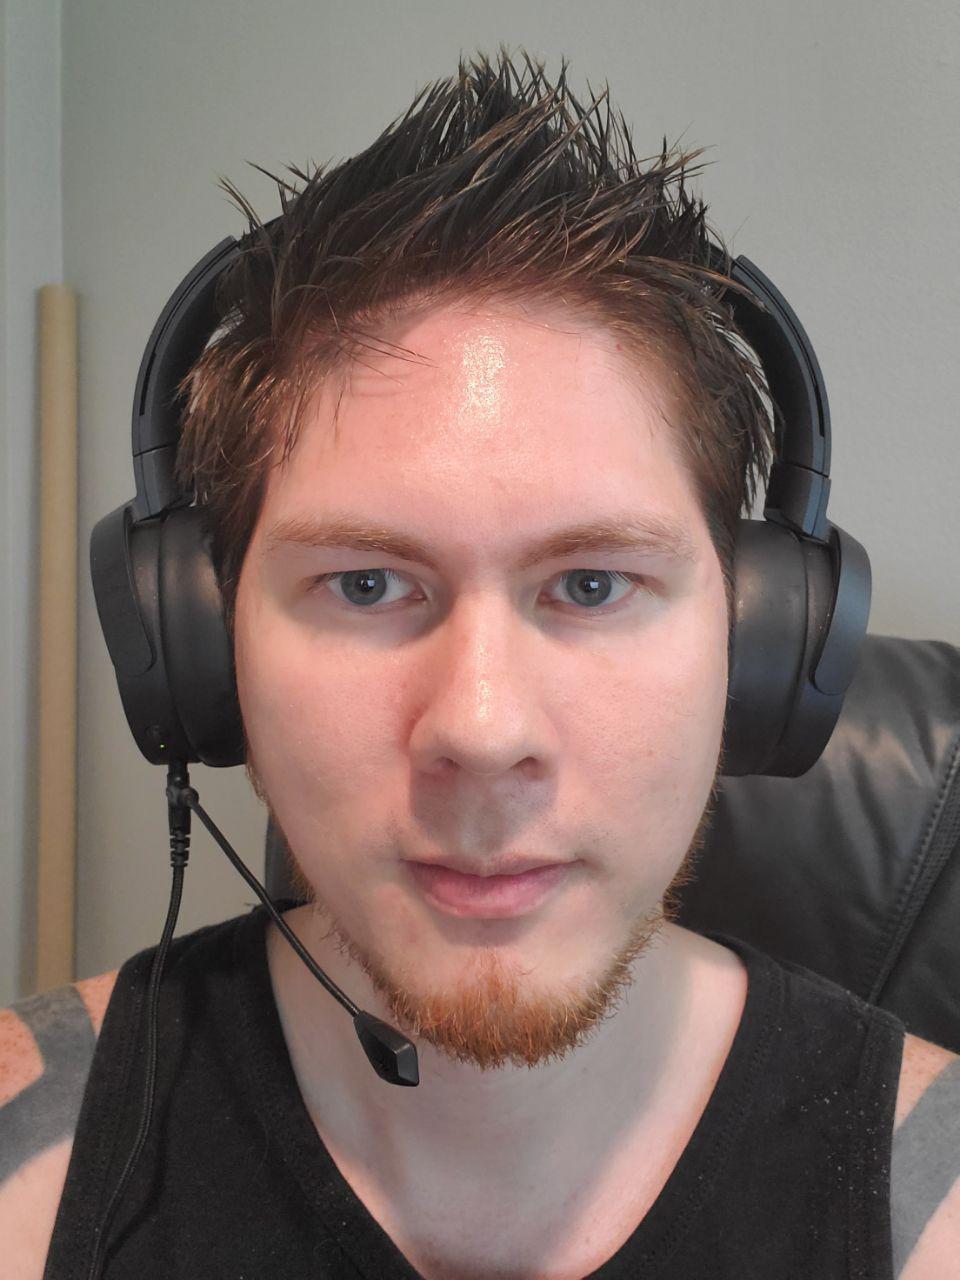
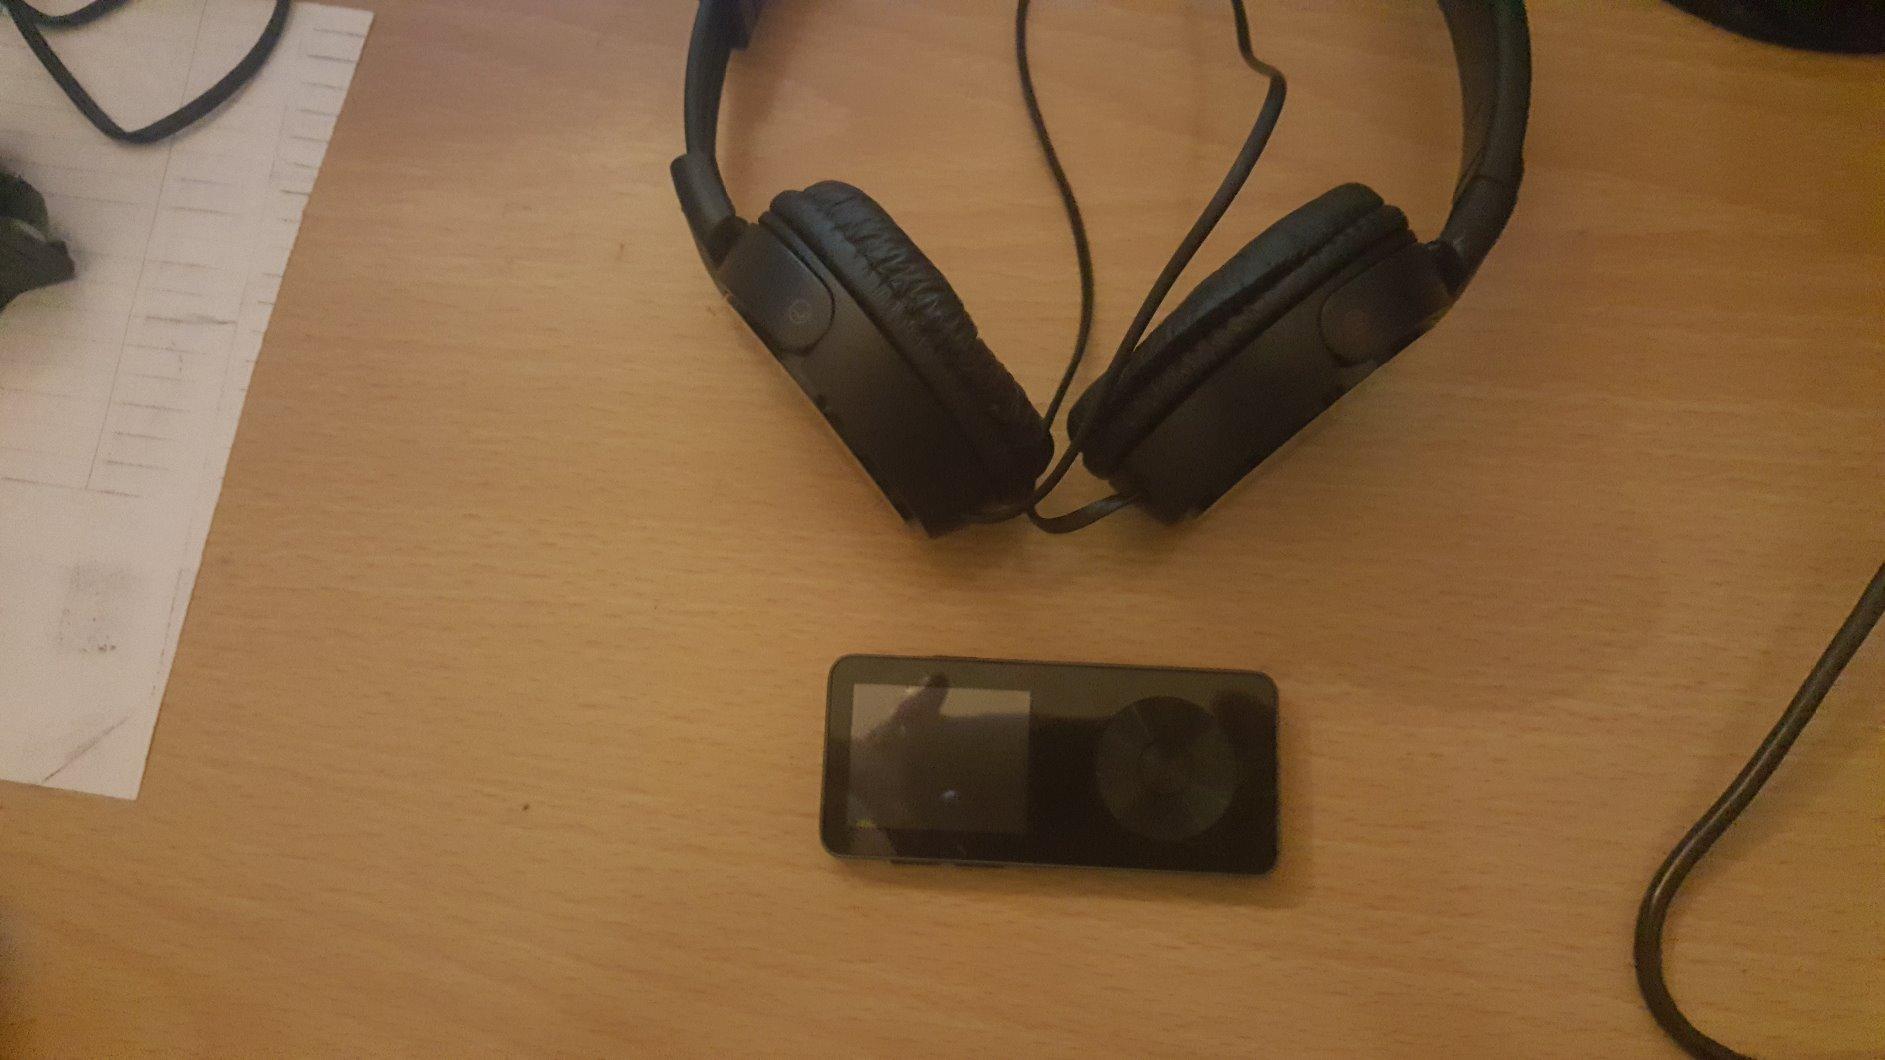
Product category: headphones
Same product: no